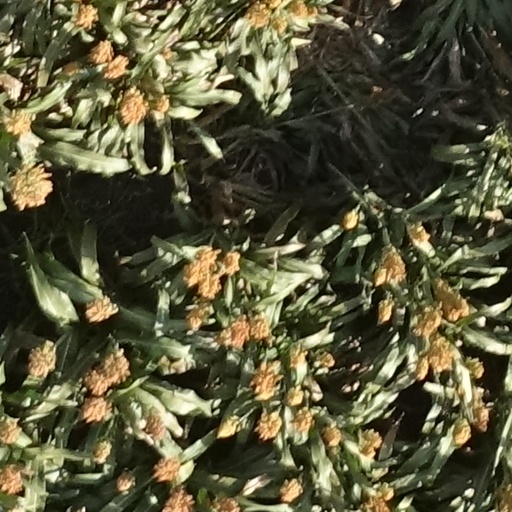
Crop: sorghum